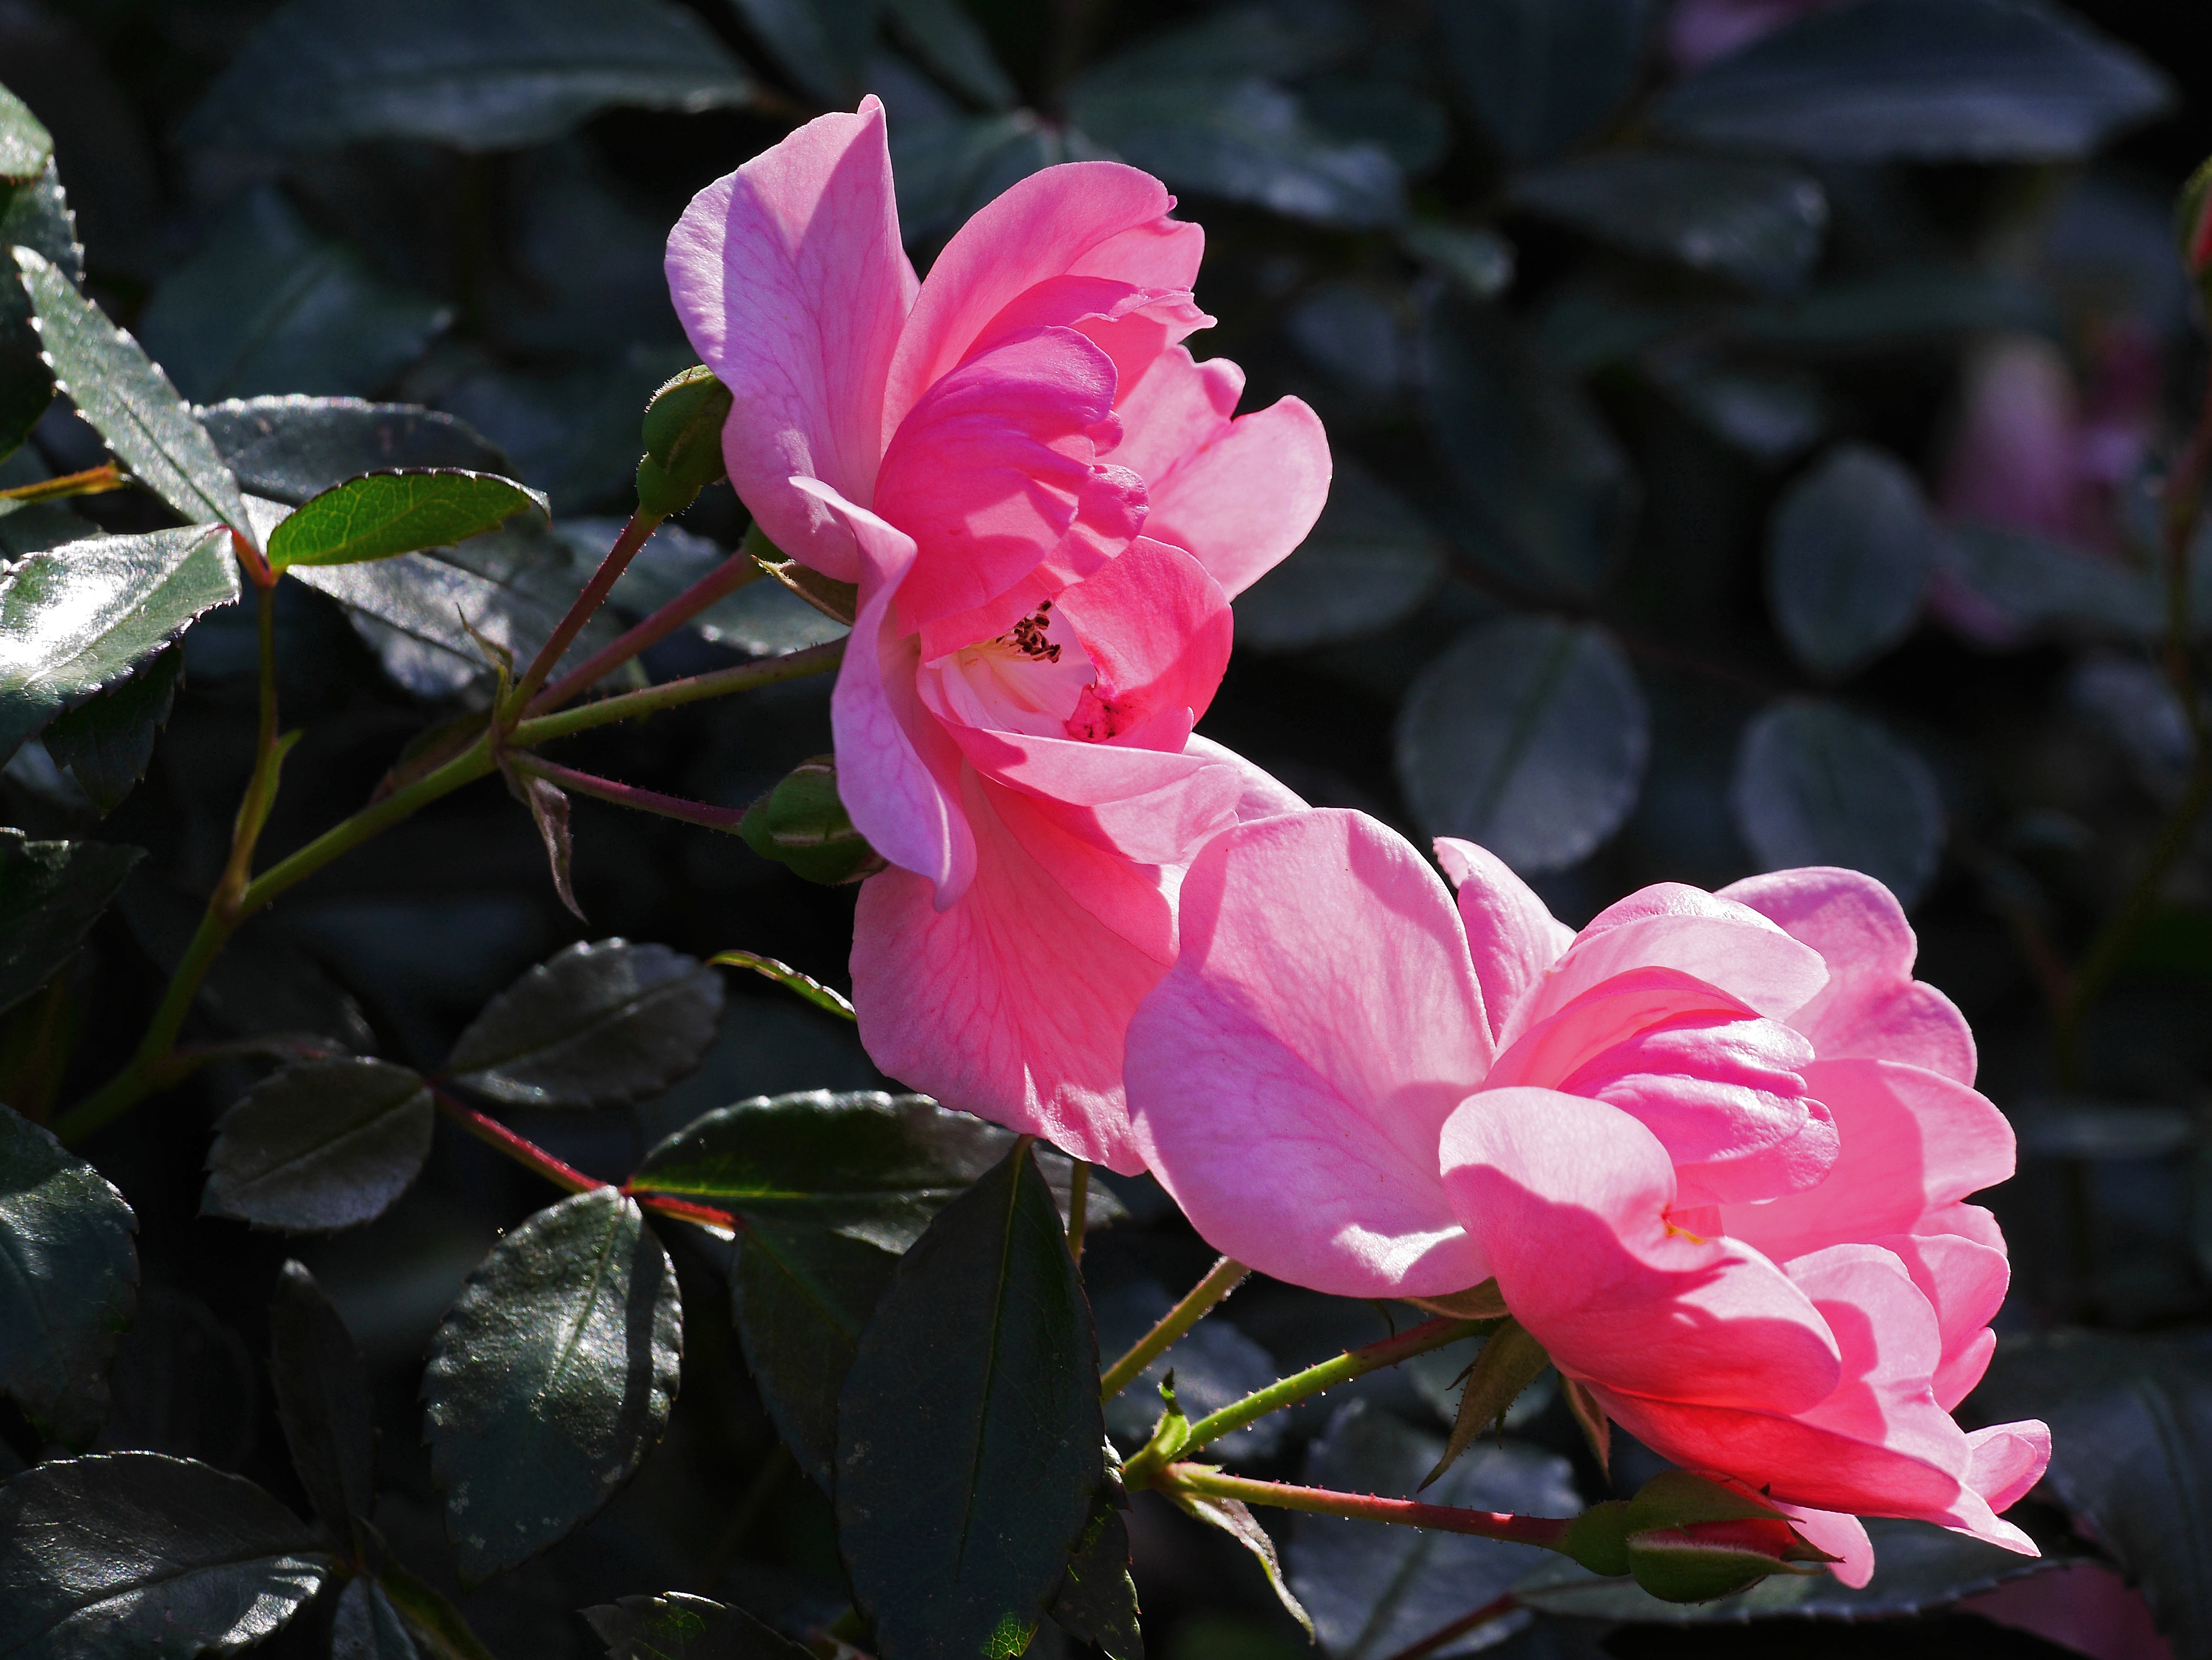
nature, blossom, plant, leaf, flower, petal, bloom, foliage, rose, botany, colorful, garden, pink, flora, flowers, petals, shrub, bright, october, bush rose, rose bloom, macro photography, flowering plant, rose family, shrub rose, land plant, camellia sasanqua, last flor